David Price (boxer)

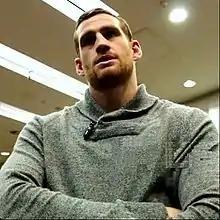
Price in 2013

David Price (born 6 July 1983) is a British former professional boxer who competed from 2009 to 2019. At regional level, he held multiple heavyweight championships, including the British and Commonwealth titles from 2012 to 2013; and challenged once for the European title in 2015. As an amateur, he won a gold medal at the 2006 Commonwealth Games and 2008 European Union Championships; and bronze at the 2008 Olympics.